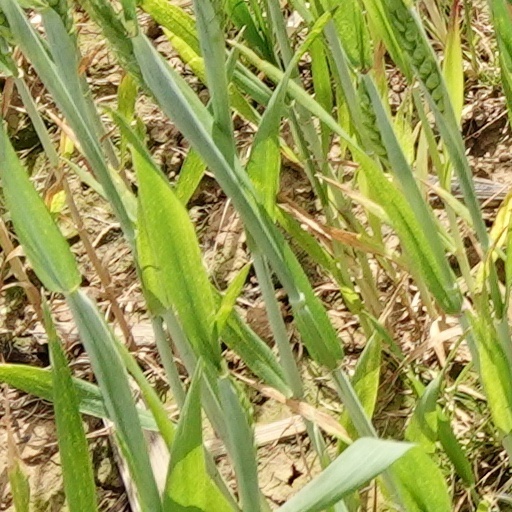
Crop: wheat